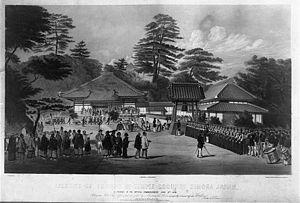
La convention de Kanagawa ou traité de Kanagawa est un traité signé le 31 mars 1854, entre les représentants du shogunat des Tokugawa et le commodore Matthew Perry représentant le président américain Millard Fillmore. Il est parmi les traités inégaux, traités imposés par les puissances coloniales occidentales aux pays d'Extrême-Orient qu'ils colonisèrent dans la seconde moitié du XIXᵉ siècle, le premier de ceux imposés au Japon. Il s'ensuivra le passage de l'ère Edo à l'ère Meiji, qui amorcera une volonté colonialiste du Japon puis son imposition de traités inégaux à d'autres pays de la région sur le modèle occidental.